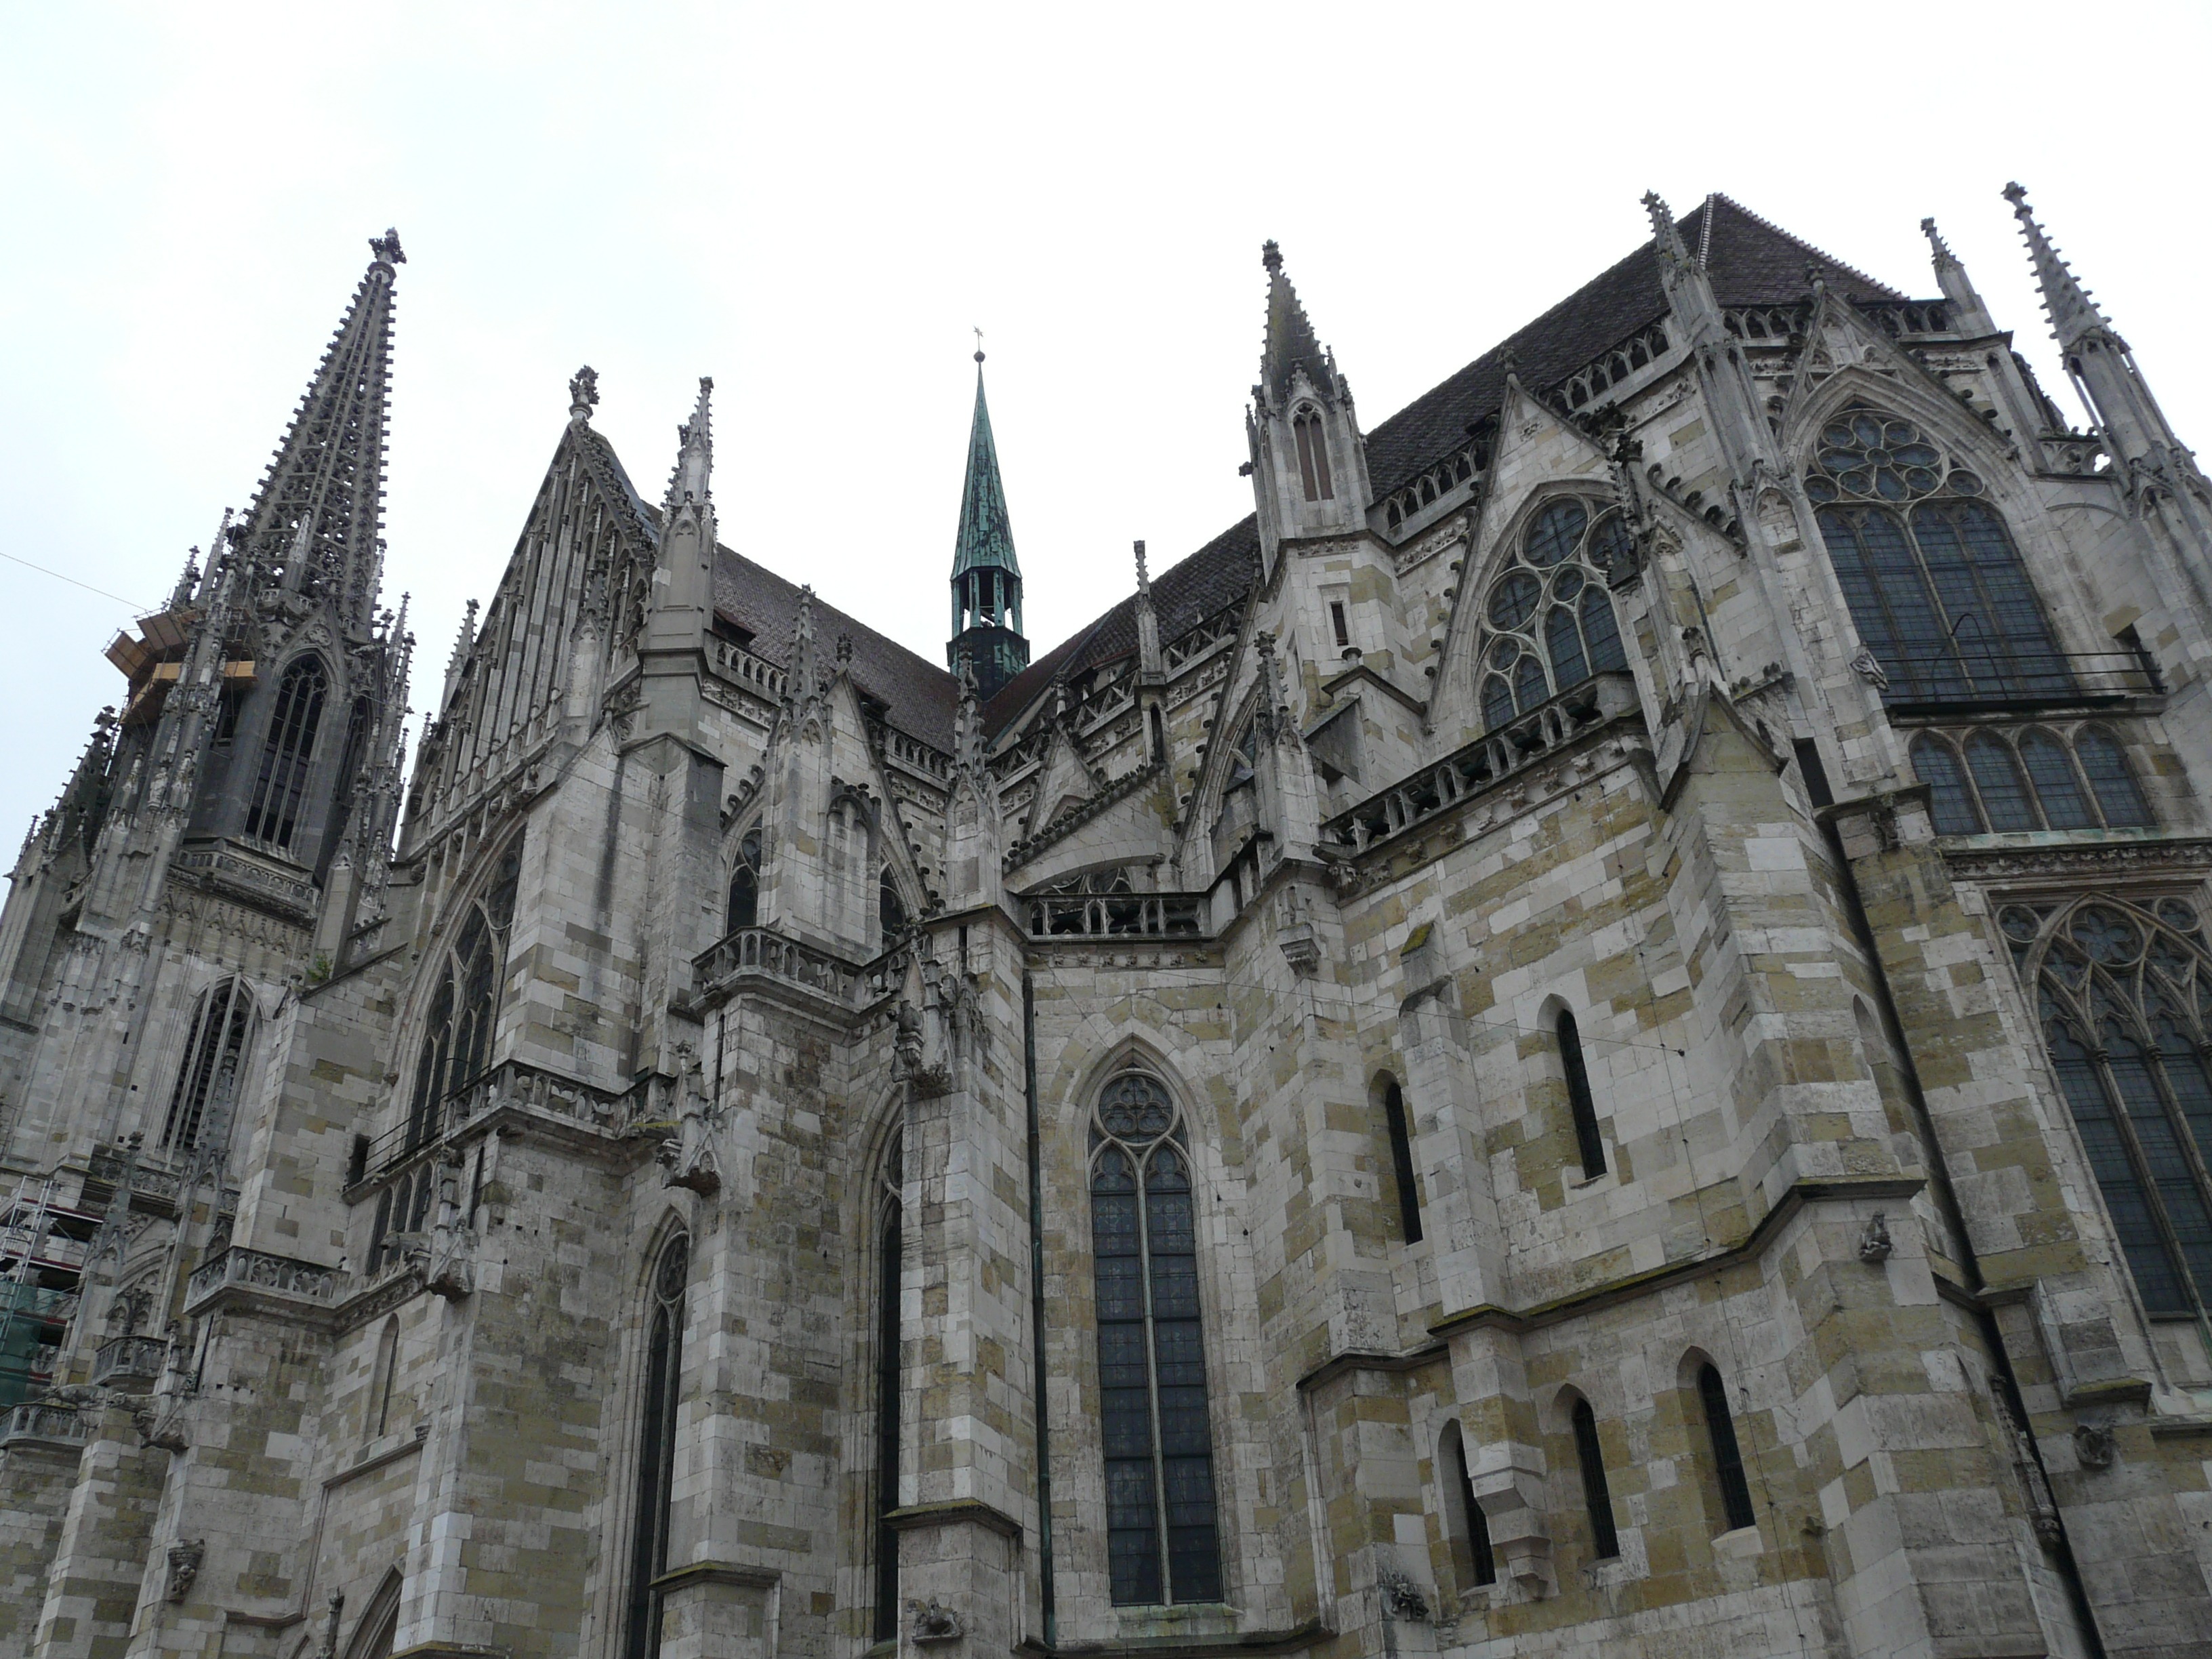
architecture, building, facade, church, cathedral, gothic, place of worship, medieval architecture, spire, monastery, abbey, dom, regensburg, gothic architecture, tours, historic site, cathedral st peter, regensburg cathedral